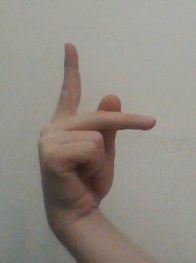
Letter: dha